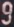
Number: 9